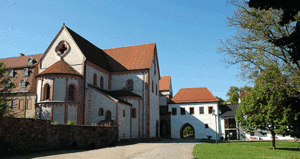
Wechselburg est une commune de Saxe, située dans l'arrondissement de Saxe centrale, dans le district de Chemnitz.